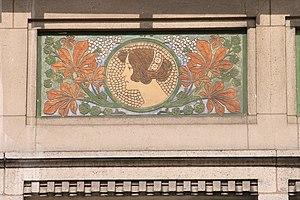
Le square François Riga est un square bruxellois de la commune de Schaerbeek situé au croisement de l'avenue Huart Hamoir, de l'avenue Eugène Demolder et de l'avenue Georges Eekhoud.